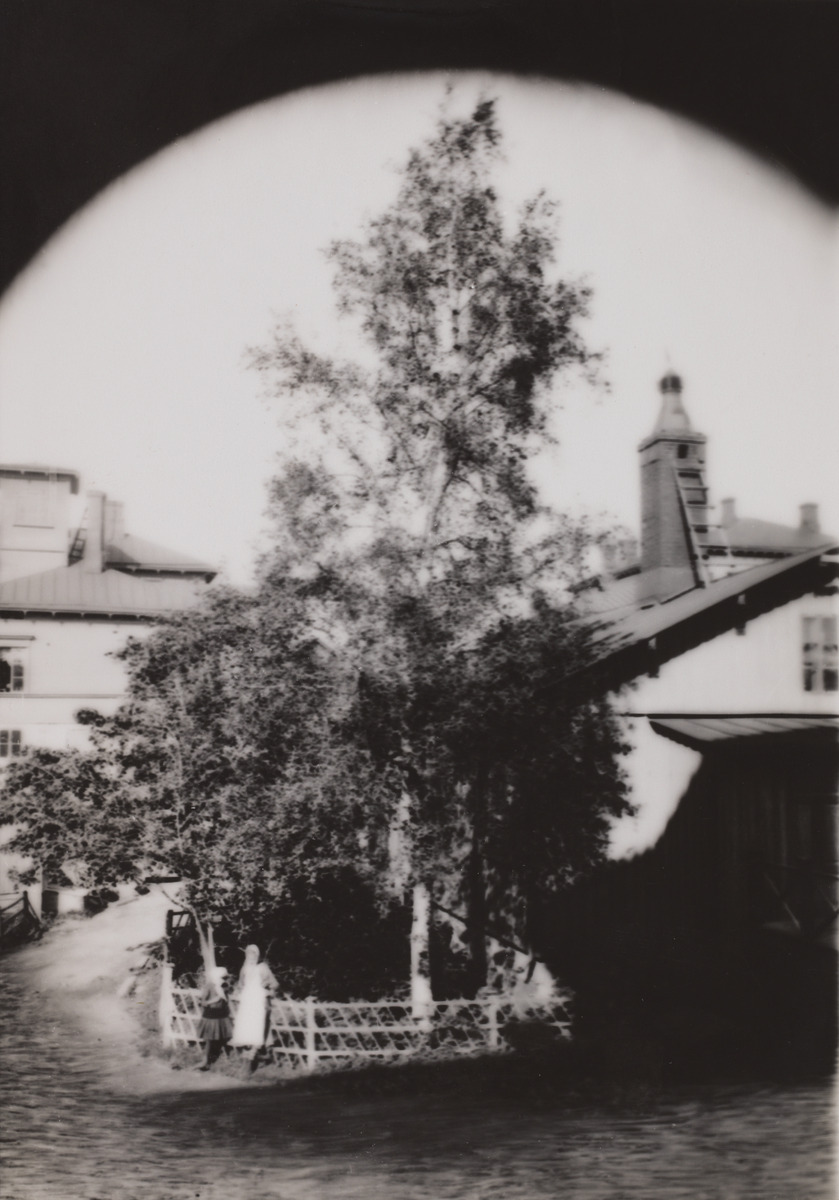
Itäinen Kaivopuisto 19, taustalla huvila 14
sisällön kuvaus: Itäinen Kaivopuisto 19, taustalla huvila 14. mustavalkoinen
Kuvaaja: Rosenbröijer, A.E., valokuvaaja
Ajankohta: kuvausaika 1890 -luku
Paikka: Suomi, Uusimaa, Helsinki, Kaivopuisto Helsinki, Itäinen Puistotie 8. Kalliolinnantie 5, 7
Aiheet: rakennukset, puurakennukset, arkkitehtuuri, pihat, ikkunat, puut, pensaat, vaatteet